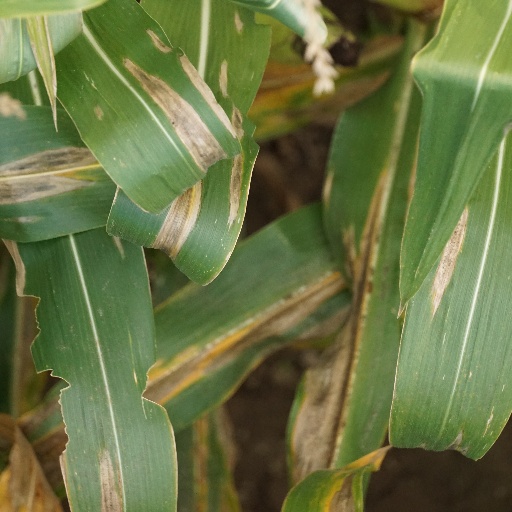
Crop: maize; corn